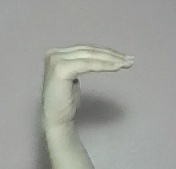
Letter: haa